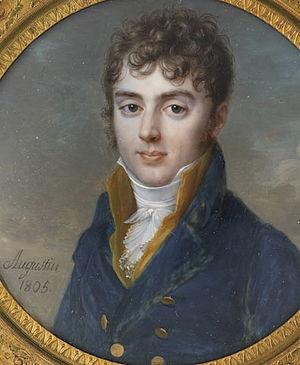
Anne-Ferdinand-Louis de Berthier, comte de Sauvigny
La famille de Bertier de Sauvigny olim Bertier est une famille de la noblesse française subsistante originaire de Bourgogne. Elle fut anoblie par la charge de secrétaire du roi dans la seconde moitié du XVIIᵉ siècle.
Anne Ferdinand Louis de Bertier de Sauvigny, dit le comte de Bertier de Sauvigny, est un homme politique français, né à Paris le 13 mai 1782 et mort à Versailles le 5 septembre 1864.